Culture of South Africa

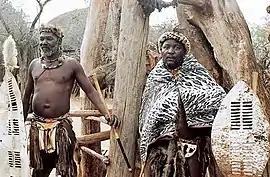
Zulus in Natal

South Africa is known for its ethnic and cultural diversity. Almost all South Africans speak English to some degree of proficiency, in addition to their native language, with English acting as a lingua franca in commerce, education, and government. South Africa has twelve official languages, but other indigenous languages are spoken by smaller groups, chiefly Khoisan languages.